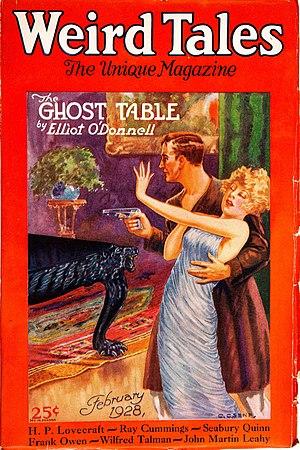
L'Appel de Cthulhu est une nouvelle fantastique de l'écrivain américain Howard Phillips Lovecraft, publiée en février 1928 dans le magazine Weird Tales.